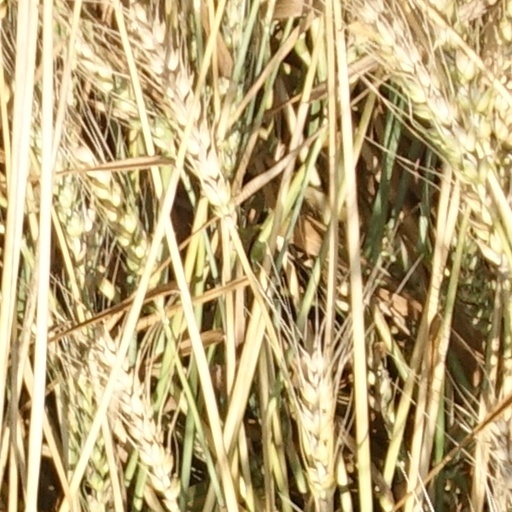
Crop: wheat